ORACLE (teletext)

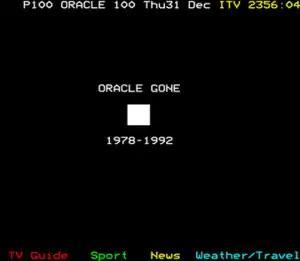
The end of the disappearance process of the ORACLE teletext service at 23:56:04 GMT on 31 December 1992, where in the middle, only the text 'ORACLE gone 1978-1992' appears together with a white square in the centre.

ORACLE began to disappear at 23:31:09 on 31 December 1992, with the outer border of pixels turning black: this process continued until 23:55:55 when only a white square was left, with the text "ORACLE gone, 1978–1992". It was then replaced by the service from Teletext Ltd. ORACLE did not carry television listings beyond its midnight closing time on New Year's Eve 1992. By , Teletext was fully operational.